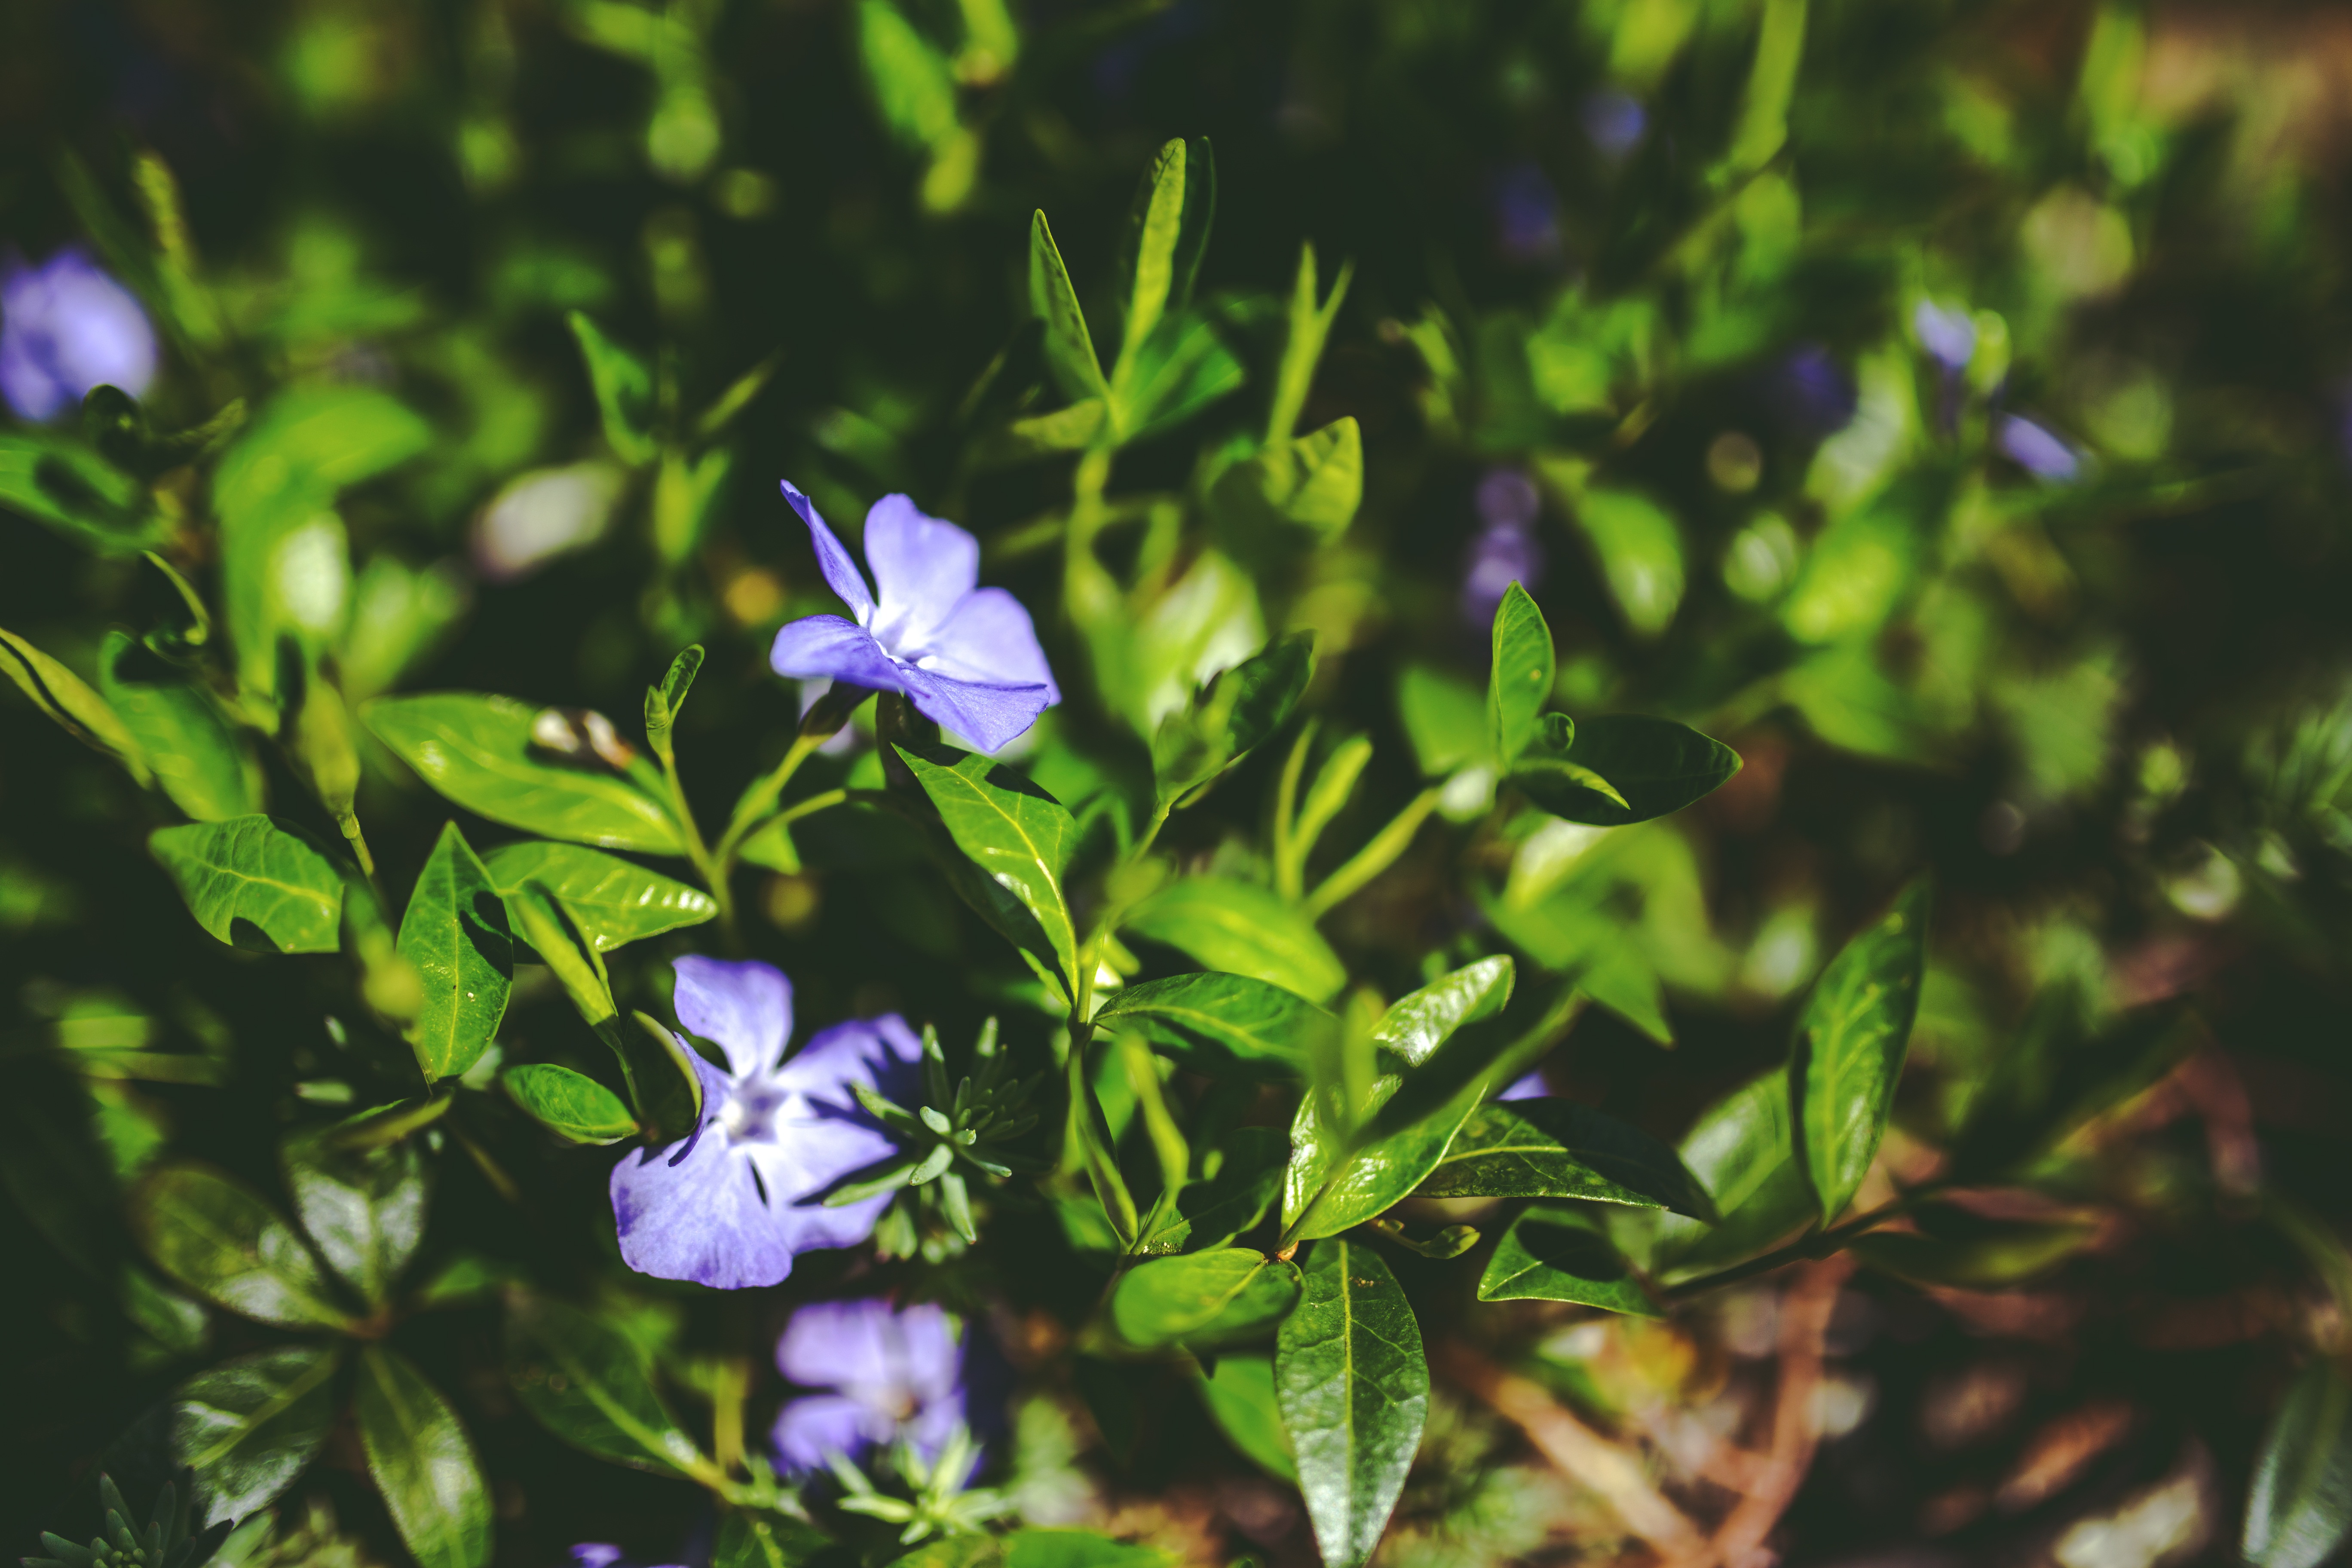
plant, leaf, flower, purple, green, botany, garden, decor, flora, wildflower, flowers, leaves, flowering plant, bellflower family, land plant, violet family